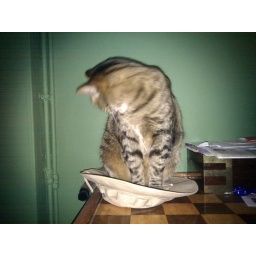
A cat sitting in a hat, yesterday